The Cathedral (Katedrála)

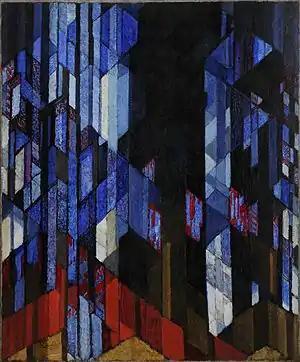
"Katedrala", František Kupka, 1912–13

The Cathedral ("Katedrála") is an abstract painting created by Czech artist František Kupka in 1912–13. The medium is oil on canvas, and the painting’s dimensions are 180 × 150 cm. The painting is a part of the permanent Jan and Meda Mládek collection of Museum Kampa in Prague, Czech Republic. This painting is one of a series of abstract works that Kupka termed Vertical and Diagonal Planes. Vertical lines, running the entire length of the canvas are intersected by diagonal lines to form rectilinear shapes of various sizes. The diagonal lines run from the top left to the bottom right and from the top right to the bottom left of the painting. These rectilinear shapes are composed of blocks of black, white, and a range of blue, red, purple, gray, and brown color. The large black space between the two clusters of the shapes, and the arching of the top of the right cluster, brings to the viewer’s mind two stained glass windows illuminated by light in a dark cathedral.